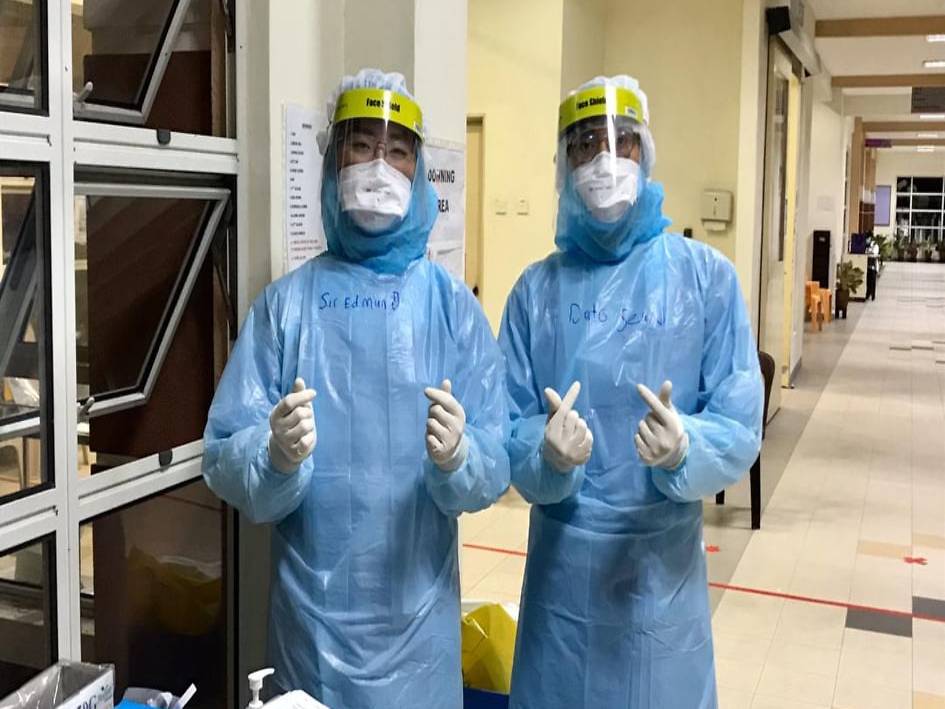
Objects detected:
Gloves
Gloves
Gloves
Gloves
Mask
Mask
Face_Shield
Face_Shield
Coverall
Coverall